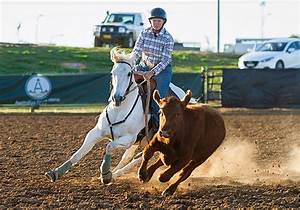
Label: horse